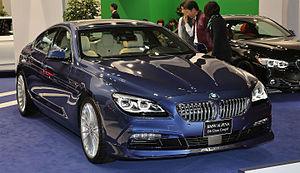
La BMW Série 6 est une gamme de voitures coupés et cabriolets conçus par le constructeur allemand BMW. Cette série succède à la 3.0 CSi. Après la première génération cette série ne fut pas renouvelée immédiatement, la deuxième génération arrivant en 2004.